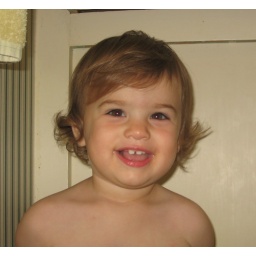
Smily girl in the bathroom